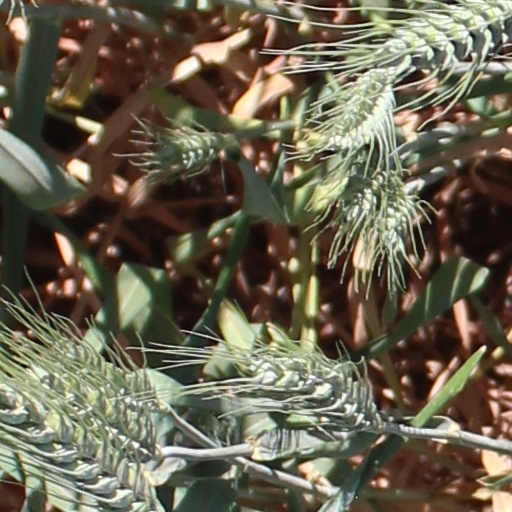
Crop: wheat